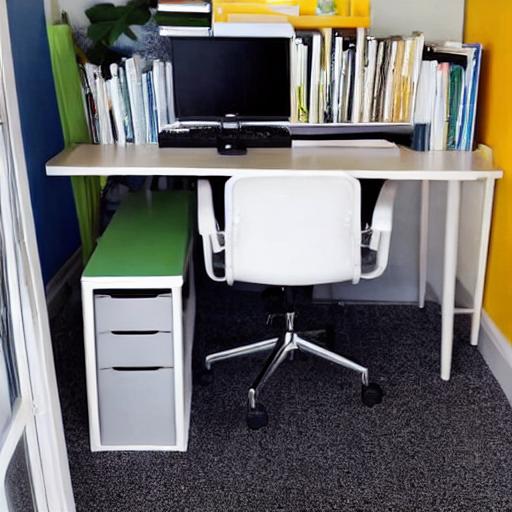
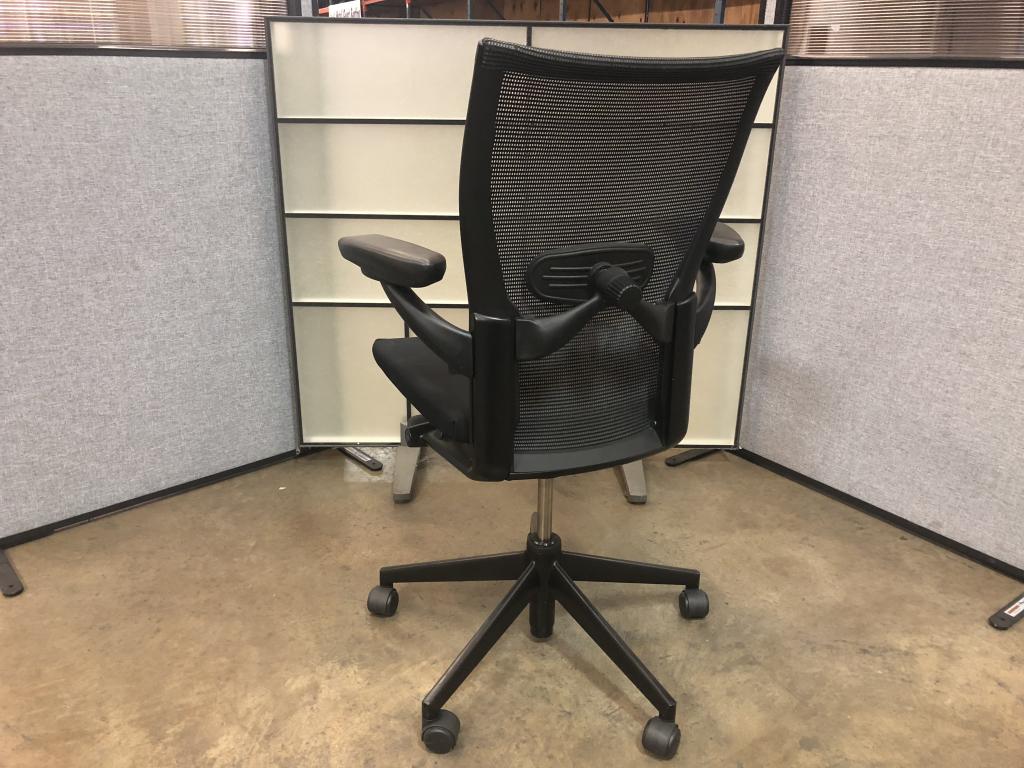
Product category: items_chair
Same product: no